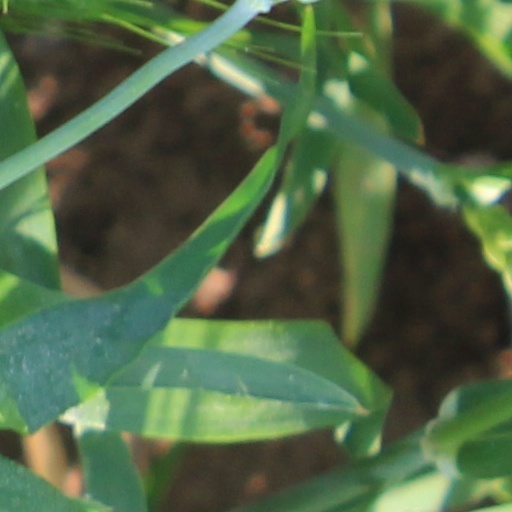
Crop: wheat